Face the Music (musical)

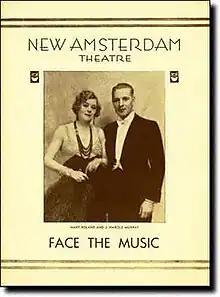
1932 Playbill cover

Face the Music is a musical, the first collaboration between Moss Hart (book) and Irving Berlin (music and lyrics). "Face the Music" opened on Broadway in 1932, and has had several subsequent regional and New York stagings. The popular song "Let's Have Another Cup of Coffee" was introduced in the musical by J. Harold Murray.